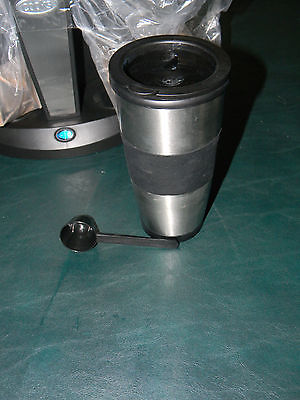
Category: coffee maker